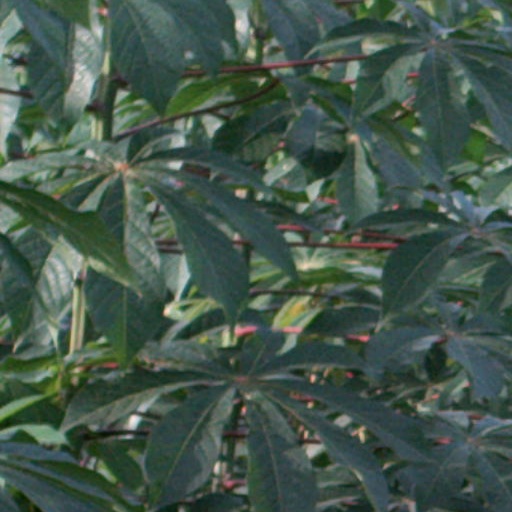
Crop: cassava